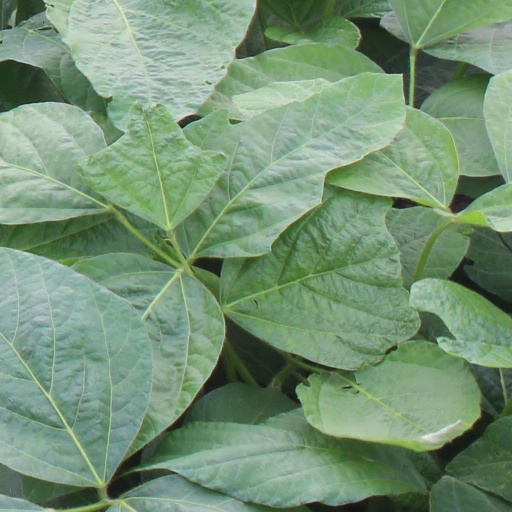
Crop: soybean